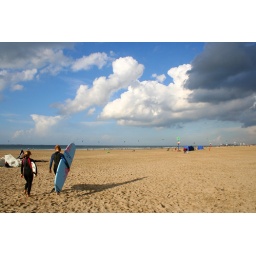
Lovely, the summer is over and that means the beach of Scheveningen is clear of tourists, outsiders and ugly topless people!